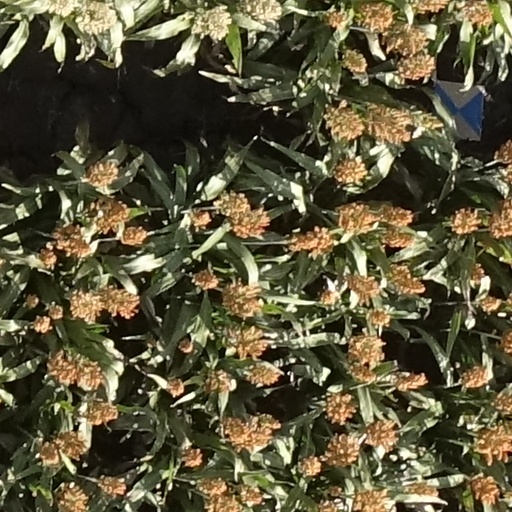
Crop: sorghum